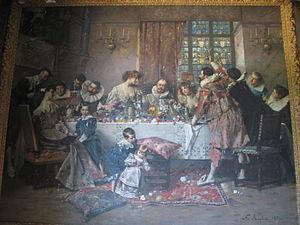
Château de La Boissière, à La Boissière-École dans les Yvelines (Le banquet des Hériot, par Ferdinand Roybet)
Le style Henri II est le nom donné au XIXᵉ siècle aux arts décoratifs et à l'architecture de la Seconde Renaissance française, puis aux créations modernes qui imitaient ce style. Il est d'ailleurs aujourd'hui plutôt utilisé pour désigner ce style néo-Renaissance du mobilier français qui s'est énormément diffusé durant la seconde moitié du XIXᵉ siècle et qui a perduré au XXᵉ siècle.
Le château de La Boissière est situé sur la commune de La Boissière-École dans le sud du département des Yvelines, en France.